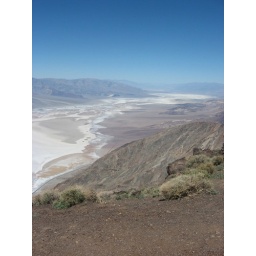
We are 5k feet above the valley floor from where the dried desert salts look like a white river